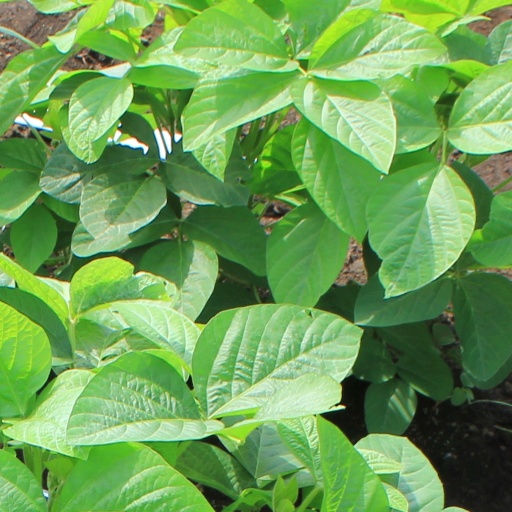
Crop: soybean